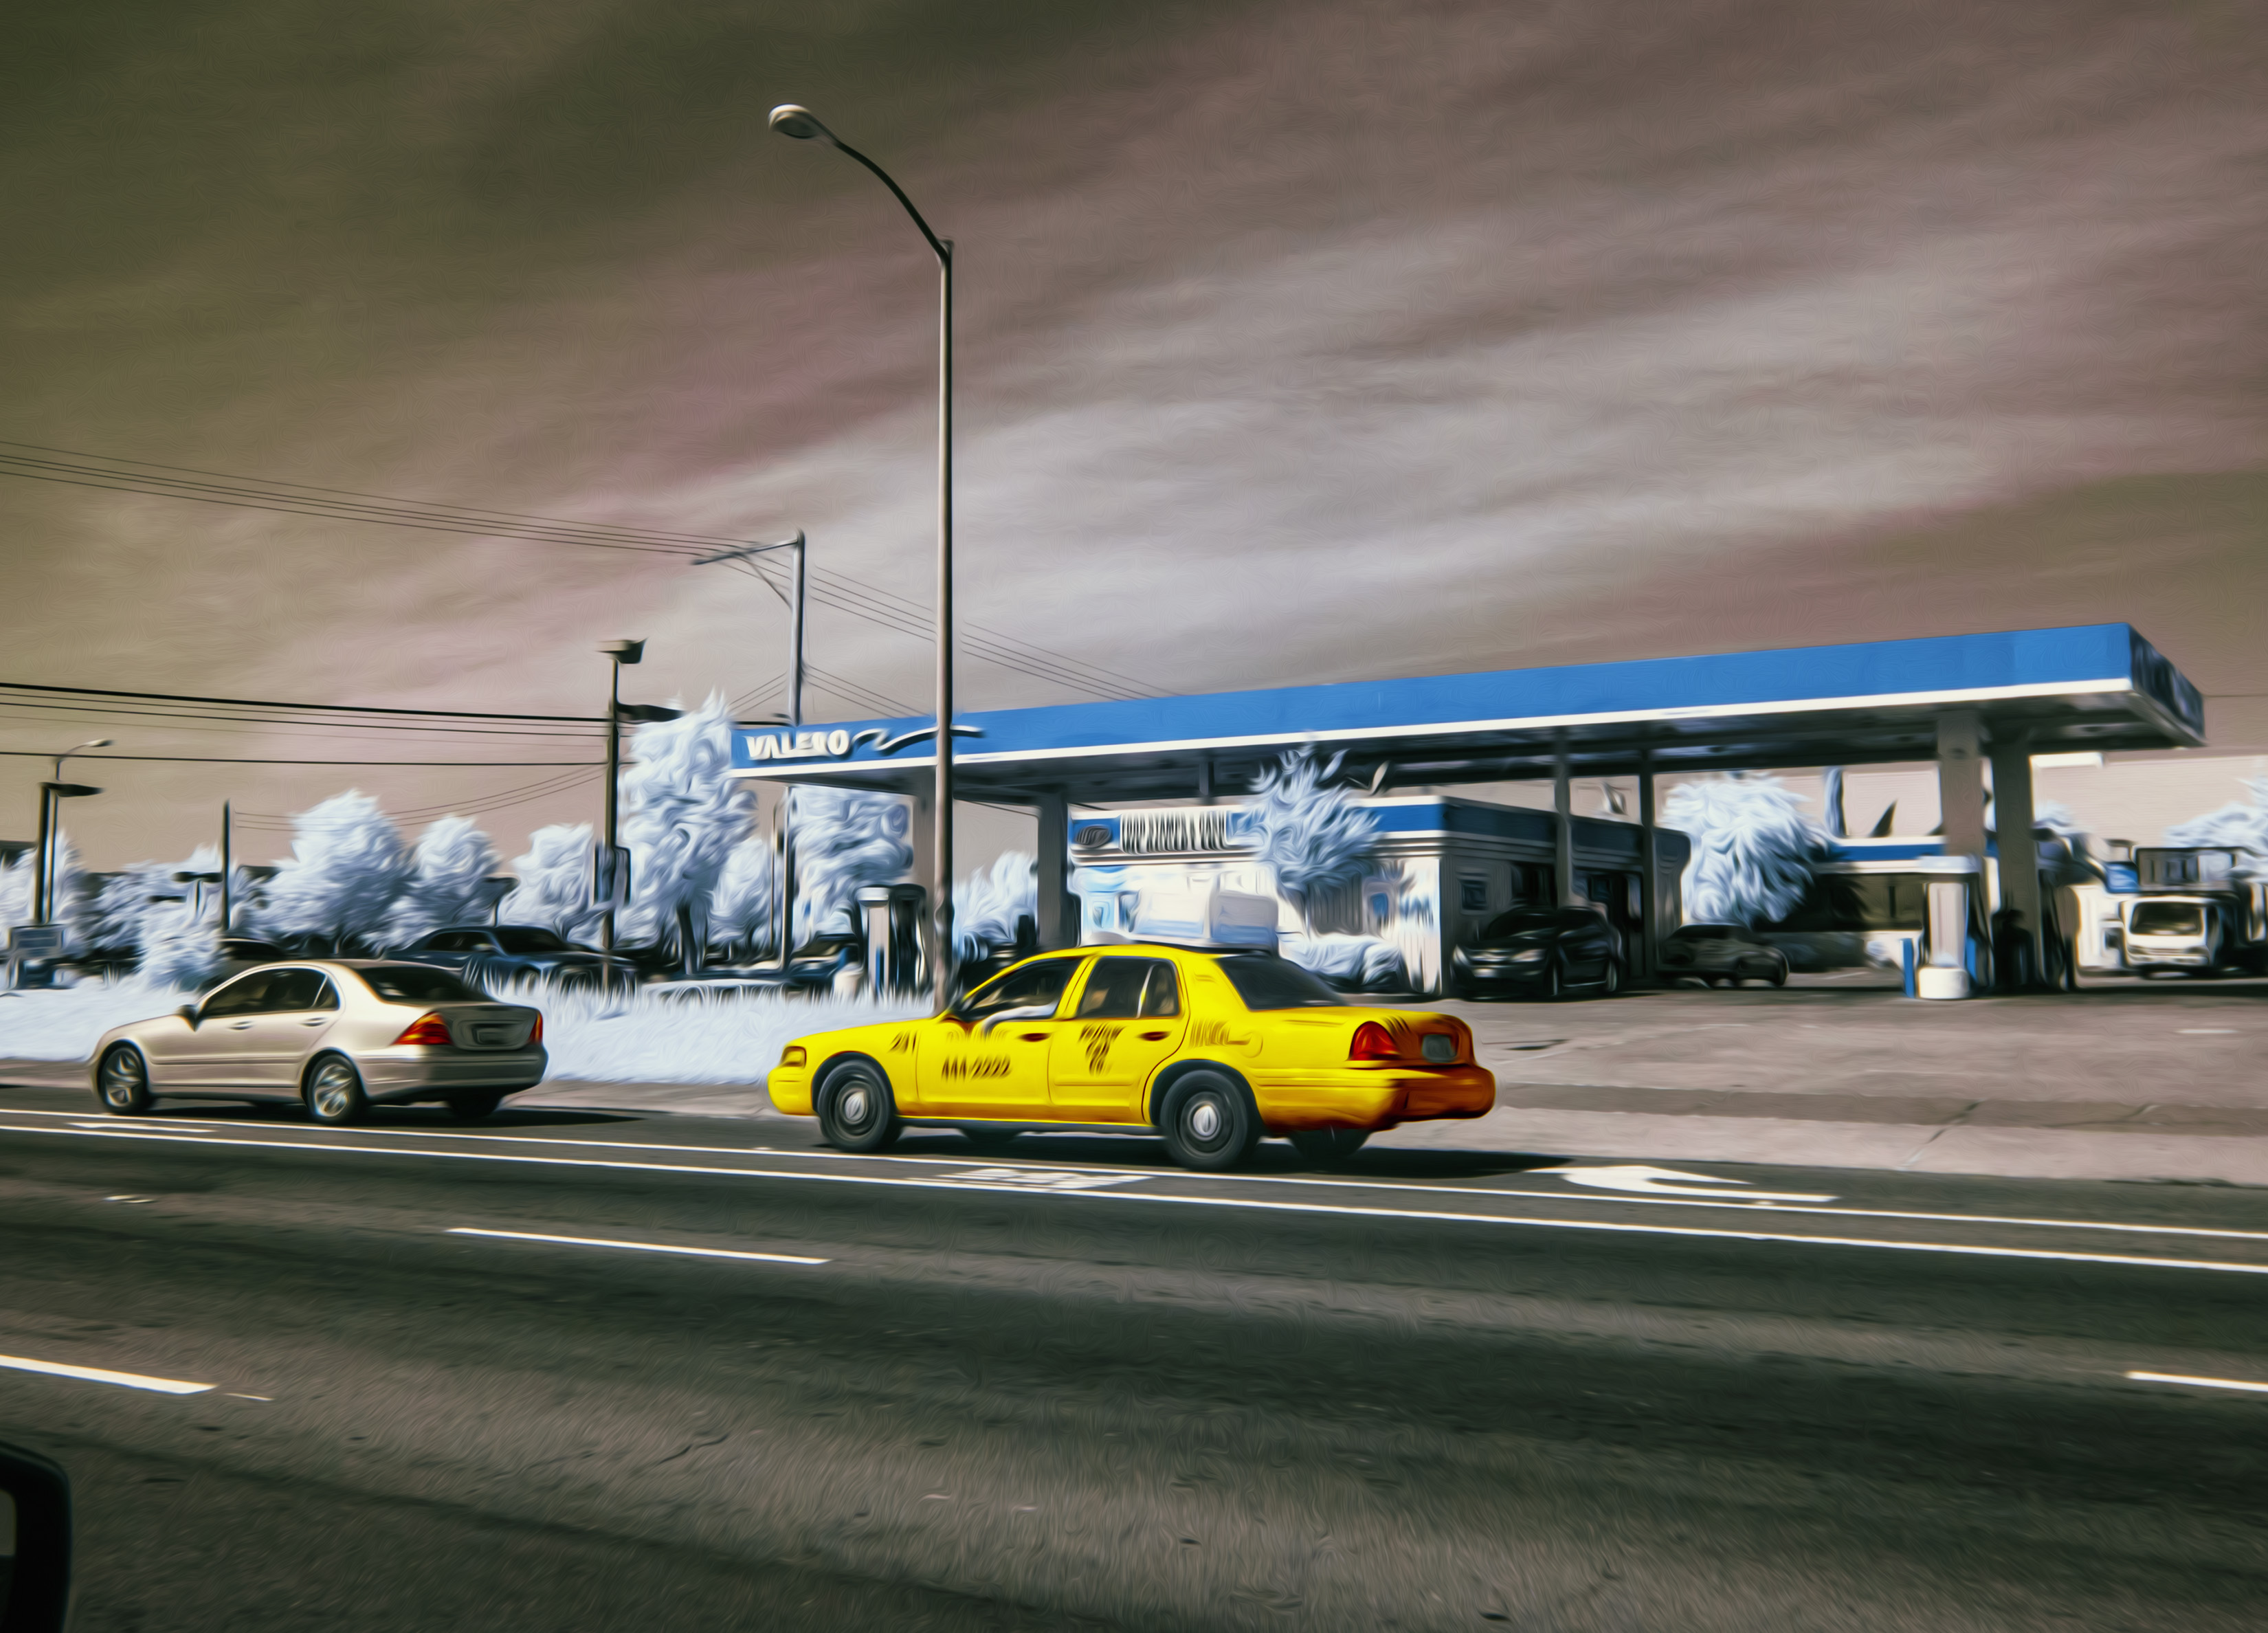
road, car, highway, driving, taxi, cab, transport, vehicle, yellow, 2014, infrastructure, 365, hss, sliderssunday, sacramento, wattavenue, crownvictoria, 3652014, 365the2014edition